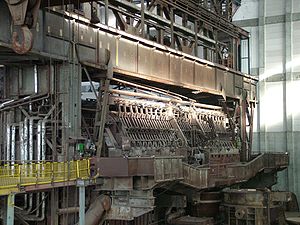
Siemens-Martin-processen / Historisk / Den sidste Siemens-Martin-ovn i Vesteuropa
Siemens-Martin-ovn XII, 2006
Siemens-Martin-processen er en proces til fremstilling af stål ved forbrænding af kulstof og urenheder fra det smeltede råjern. Stål har modsat meget kulstofholdigt jern et højt smeltepunkt og fremstillingen af stål var derfor vanskelig. Teknikken er en variation af den såkaldte hærdfriskning. En hærd er en ovn med en fordybning til materialet, over hvilken flammen går, og varmen kastes tilbage fra en hvælving. Teknikken blev udviklet af ingeniørerne Friedrich og Wilhelm Siemens og videreudviklet af Pierre-Émile Martin og dennes far Émile Martin.